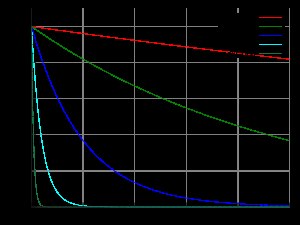
Henfaldskonstant
En størrelse, der gennemgår eksponentielt henfald. Større henfaldskonstanter får størrelsen til at forsvinde meget hurtigere. Dette plot viser henfald for henfaldskonstanterne (λ)  25, 5, 1, 1/5, og 1/25 for x fra 0 til 5.
En størrelse er genstand for eksponentielt henfald, hvis den aftager med en hastighed, der er proportional til dens øjeblikkelige værdi. Processen kan udtrykkes ved den følgende differentialligning, hvor N er størrelsen og λ er et positivt tal, som kaldes den eksponentielle henfaldskonstant: